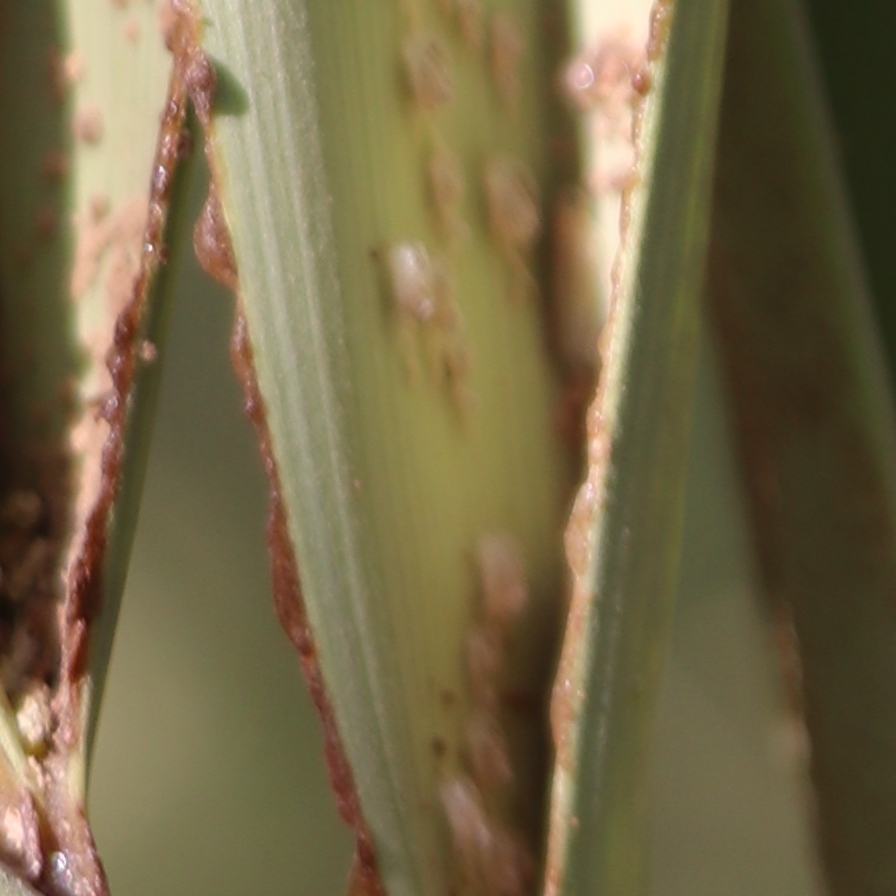
Label: Dubas